Underwater diving

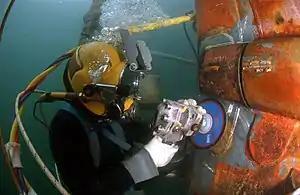
A diver at work on hull maintenance

The environmental impact of recreational diving is the effects of diving tourism on the marine environment. Usually these are considered to be adverse effects, and include damage to reef organisms by incompetent and ignorant divers, but there may also be positive effects as the environment is recognised by the local communities to be worth more in good condition than degraded by inappropriate use, which encourages conservation efforts. During the 20th century recreational scuba diving was considered to have generally low environmental impact, and was consequently one of the activities permitted in most marine protected areas. Since the 1970s diving has changed from an elite activity to a more accessible recreation, marketed to a very wide demographic. To some extent better equipment has been substituted for more rigorous training, and the reduction in perceived risk has shortened minimum training requirements by several training agencies. Training has concentrated on an acceptable risk to the diver, and paid less attention to the environment. The increase in the popularity of diving and in tourist access to sensitive ecological systems has led to the recognition that the activity can have significant environmental consequences.